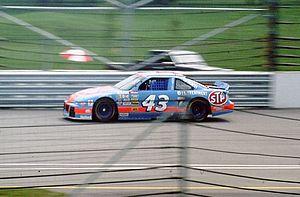
Le Brickyard 400 est une course automobile de véhicules type stock-car, organisée chaque année par la NASCAR comptant pour le championnat des NASCAR Cup Series. Elle se tient sur l'Indianapolis Motor Speedway de Speedway dans l'état de l'Indiana aux États-Unis.